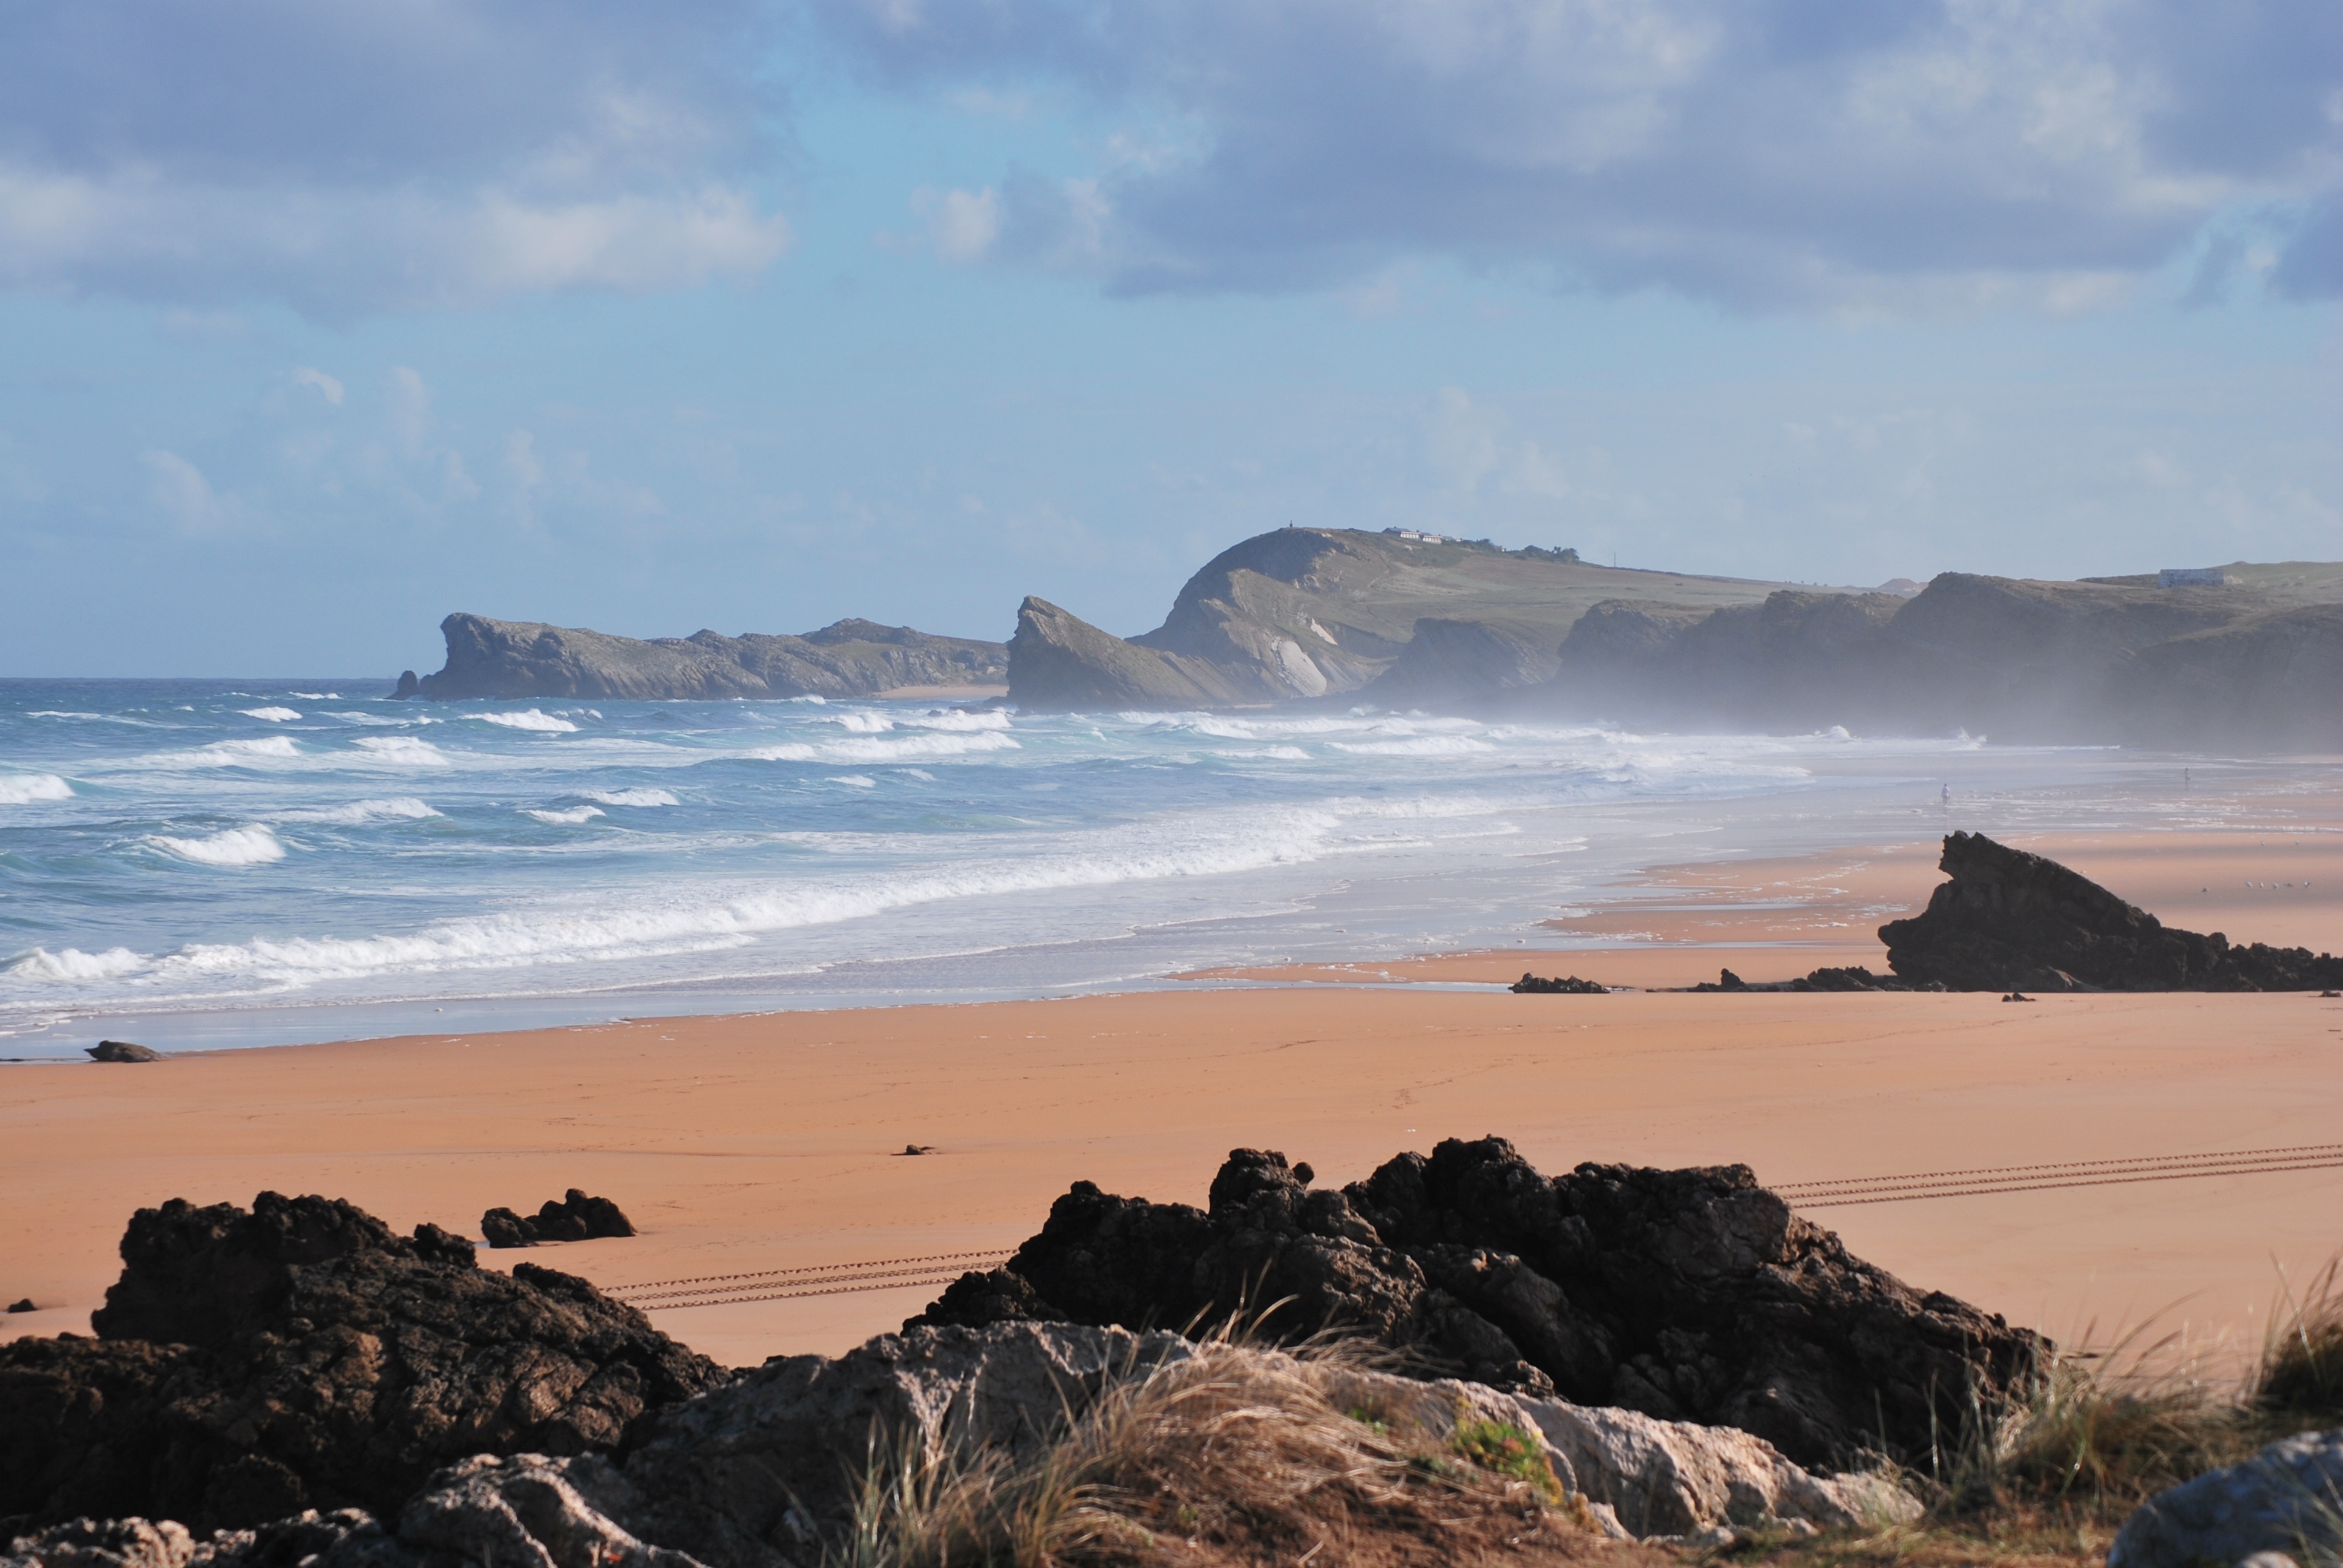
beach, landscape, sea, coast, sand, rock, ocean, horizon, cloud, sunrise, sunset, shore, wave, dawn, cliff, dusk, bay, terrain, material, body of water, september, cantabria, cape, landform, liencres, natural environment, wind wave